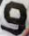
Number: 9